Solonian constitution

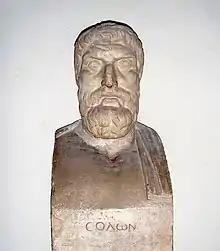
Bust of Solon in Vatican Museums

Under Solon's reforms, all debts were abolished and all debt-slaves were freed. The status of the (the "one-sixth workers"), who farmed in an early form of serfdom, was also abolished. These reforms were known as the . Solon's constitution reduced the power of the old aristocracy by making wealth rather than birth a criterion for holding political positions, a system called (timocracy). Citizens were also divided based on their land production: , , , and . The lower assembly was given the right to hear appeals, and Solon also created the higher assembly. Both of these were meant to decrease the power of the Areopagus, the aristocratic council. Despite the division between classes and citizens, Solon felt these classes were connected as one. Solon felt that a disservice against even just one member of the society would indirectly be a disservice against every member of the society. The only parts of Draconian constitution that Solon kept were the laws regarding homicide. The constitution was written as poetry, and as soon as it was introduced, Solon went into self-imposed exile for ten years so he would not be tempted to take power as a tyrant.